Logan Park, Dunedin

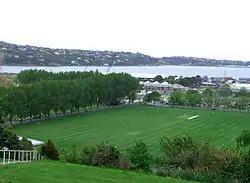
Looking south across Logan Park towards Otago Harbour from the Dunedin Northern Cemetery

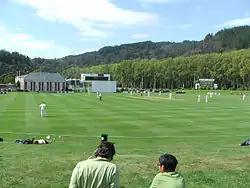
The eastern end of Logan Park is now partly occupied by the University Oval, an international Test cricket venue

The park contains both football and rugby grass and artificial pitches, known as both Dunedin Artificial Turf and Logan Park Turf, two artificial hockey turfs, bowling green, and tennis courts, and part of the park is now occupied by two stadia, the University Oval stadium, home of the University of Otago Rugby Football Club and Otago Cricket, and the Caledonian Ground, which is an athletics venue and also the city's main soccer venue. A multi-purpose stadium, the Forsyth Barr Stadium at University Plaza, is located close to the southern end of the park.